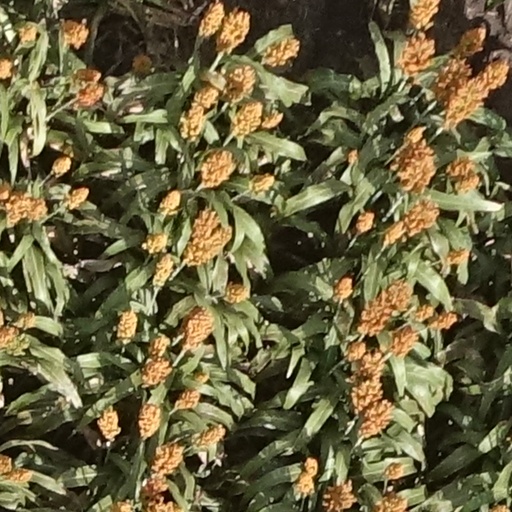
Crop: sorghum